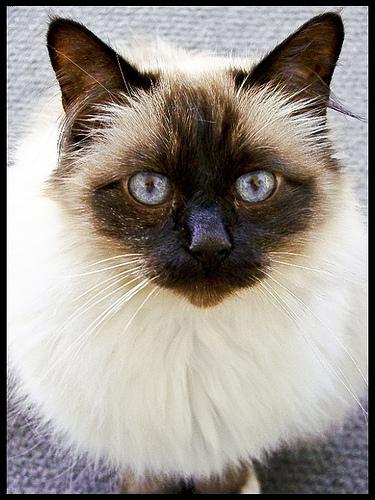
Breed: Birman